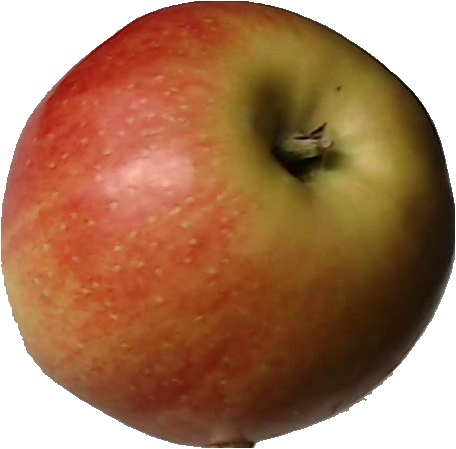
Label: apple_red_2